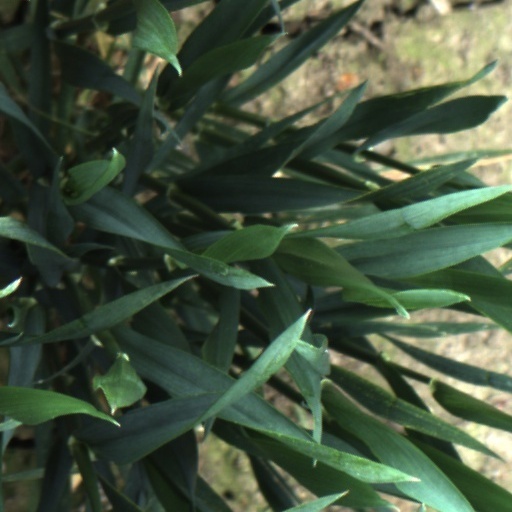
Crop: wheat